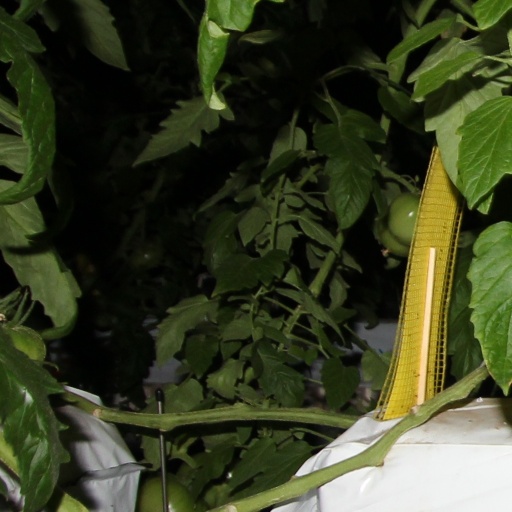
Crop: tomato